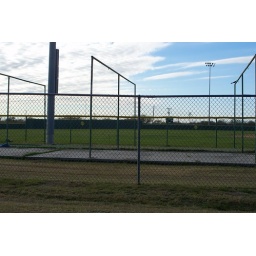
the grass was super green in there I loved the way it looked I can't wait till it warms up.